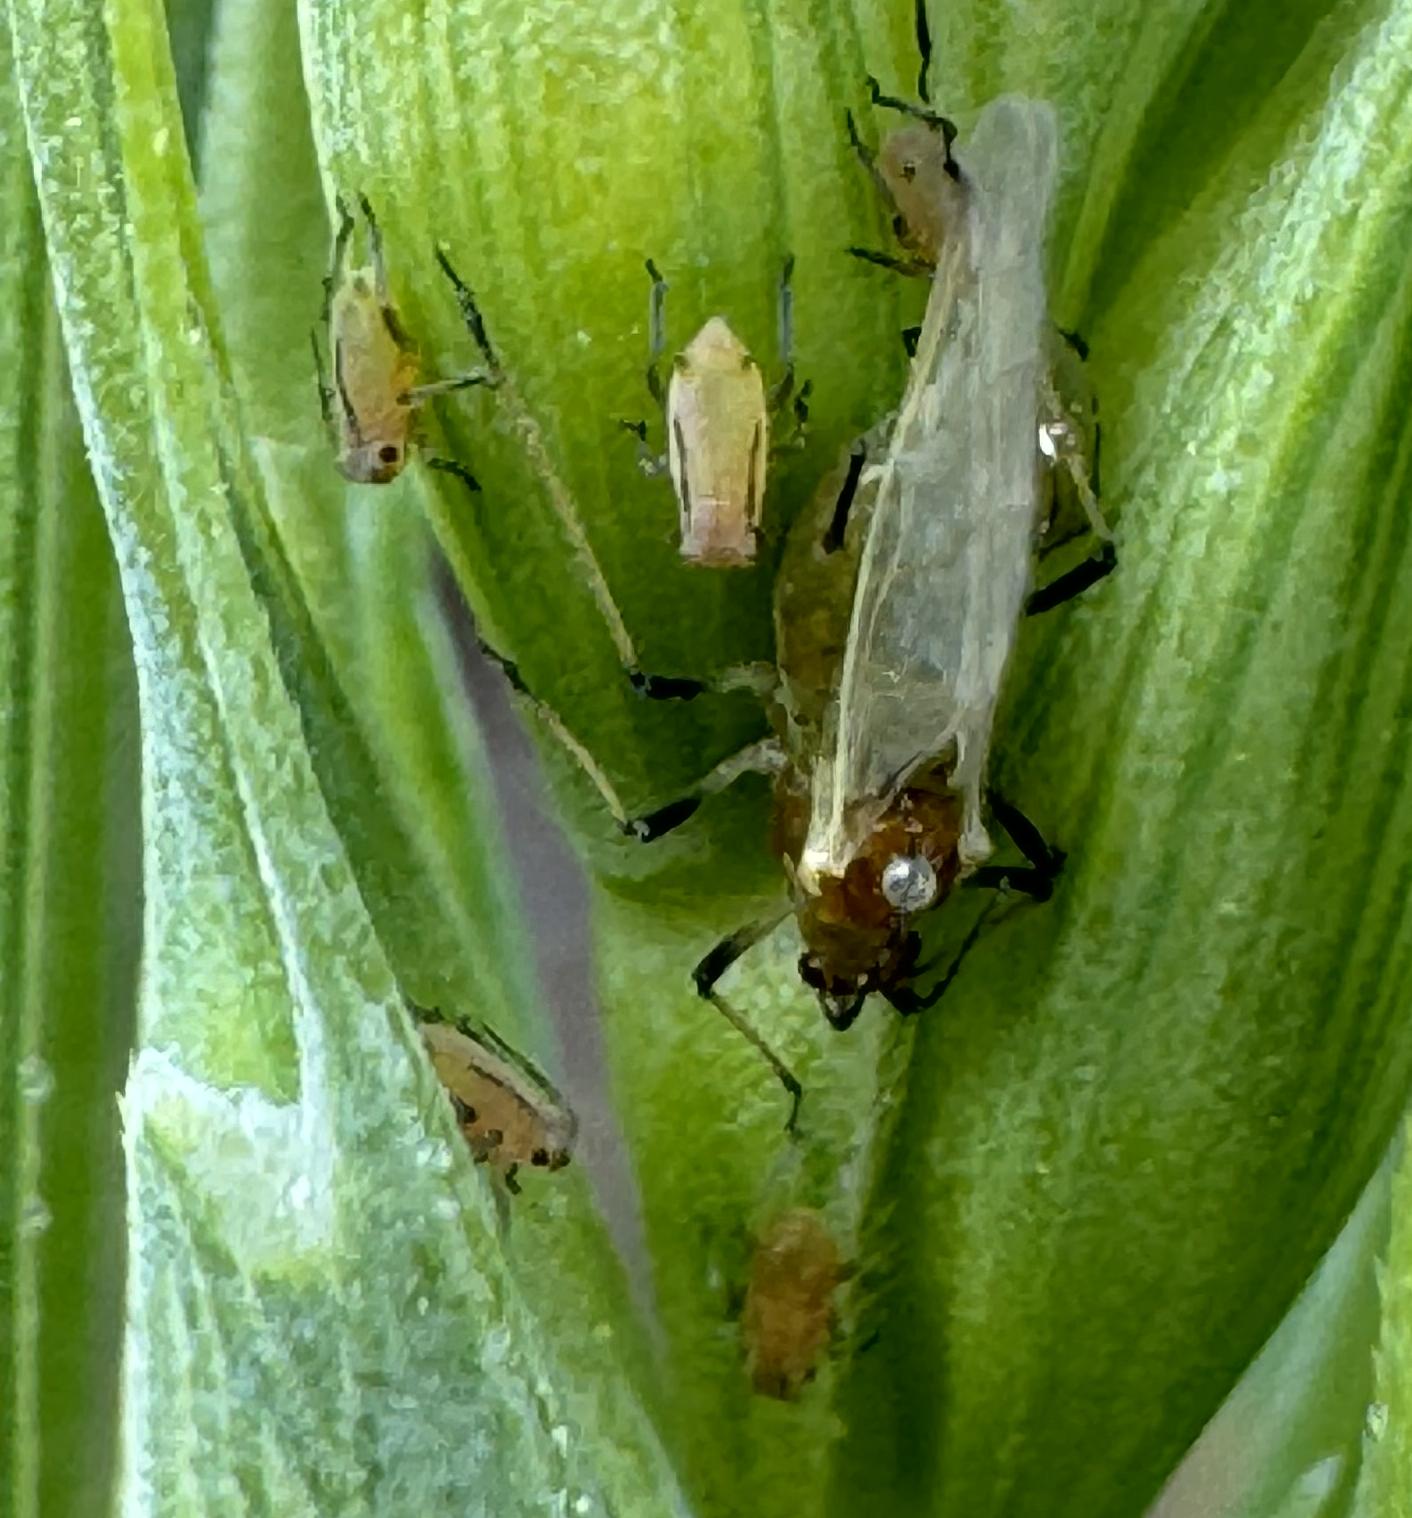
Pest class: english_grain_aphid